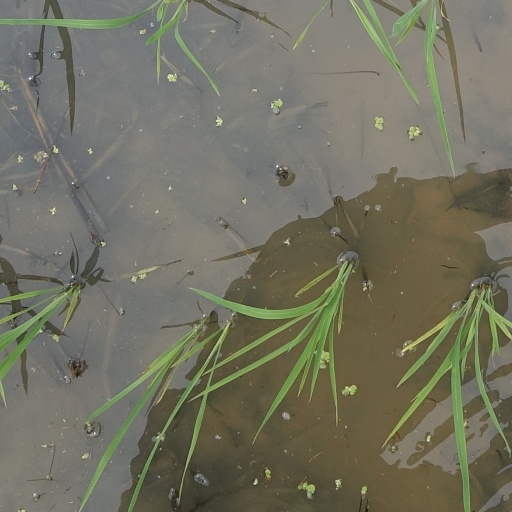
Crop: rice